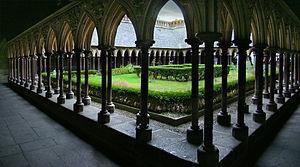
Abbaye du Mont-Saint-Michel, Manche, Normandie, France. Le cloître.